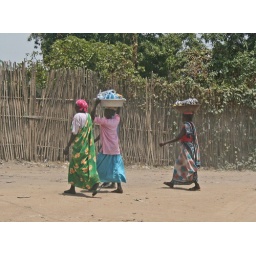
Three women walking along the road on a Saturday market day in Juba, Southern Sudan